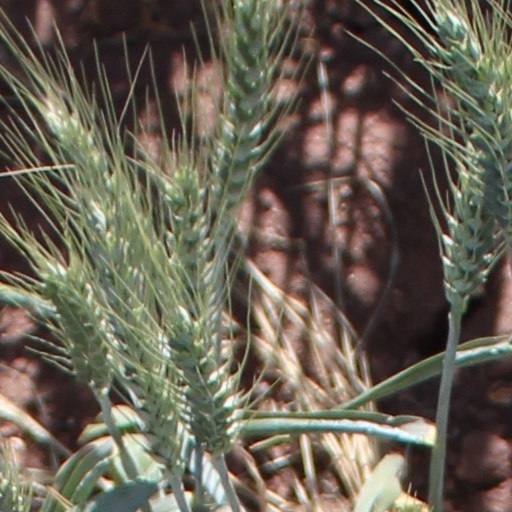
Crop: wheat